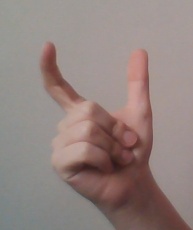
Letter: nun